Ferrari Enzo

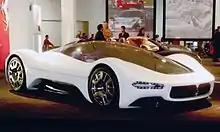

The Maserati MC12 is a two-seat mid-engine sports car that is a derivative of the Enzo Ferrari developed by Maserati while under the control of Ferrari. It was developed specifically to be homologated for racing in the FIA GT Championship, with a minimum requirement of 25 road versions to be produced before the car could be allowed to compete. Maserati built 50 units, all of which were presold to selected customers. A track-only variation, the MC12 Corsa was later developed, similar to the Ferrari FXX. The Maserati MC12 has the same engine, chassis, and gearbox as the Enzo but the only externally visible component from the Enzo is the windshield. Due to this, the Maserati MC12 is sometimes nicknamed the "Second Generation Ferrari Enzo". The MC12 is slower in acceleration (0–100 km/h or 0–62 mph being achieved in 3.8 seconds), and has a lower top speed of 330 km/h (205 mph) due to engine tuning and less drag coefficient (due to a sharper nose and smoother curves) than the Enzo Ferrari; however, the MC12 has lapped race tracks faster than the Enzo before, specifically on the UK motoring show "Top Gear", and the Nurbürgring Nordschleife (at colder outside temperatures). This could be attributed to the MC12's Pirelli P-Zero Corsa tires which have more grip than the Enzo's Bridgestone Scuderia tires.